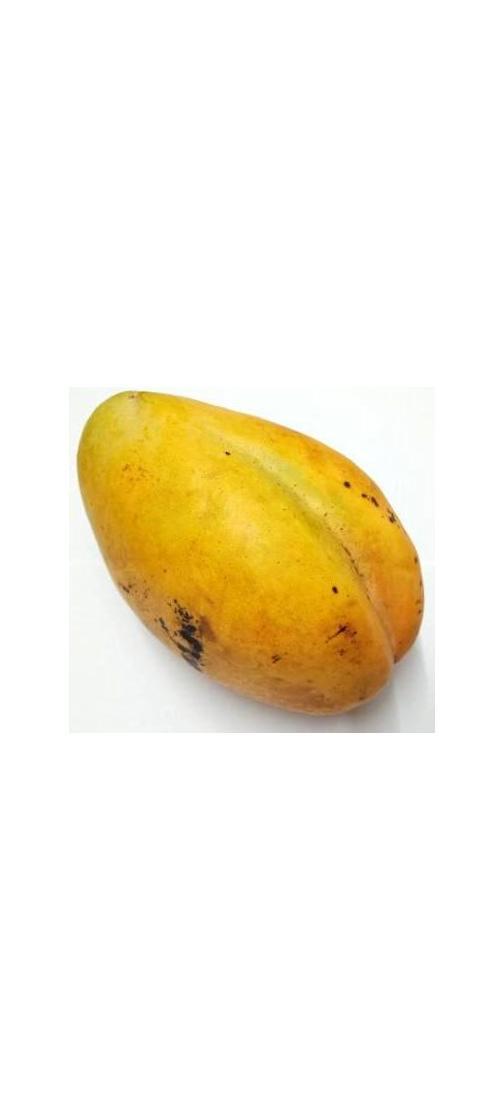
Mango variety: Bari-11